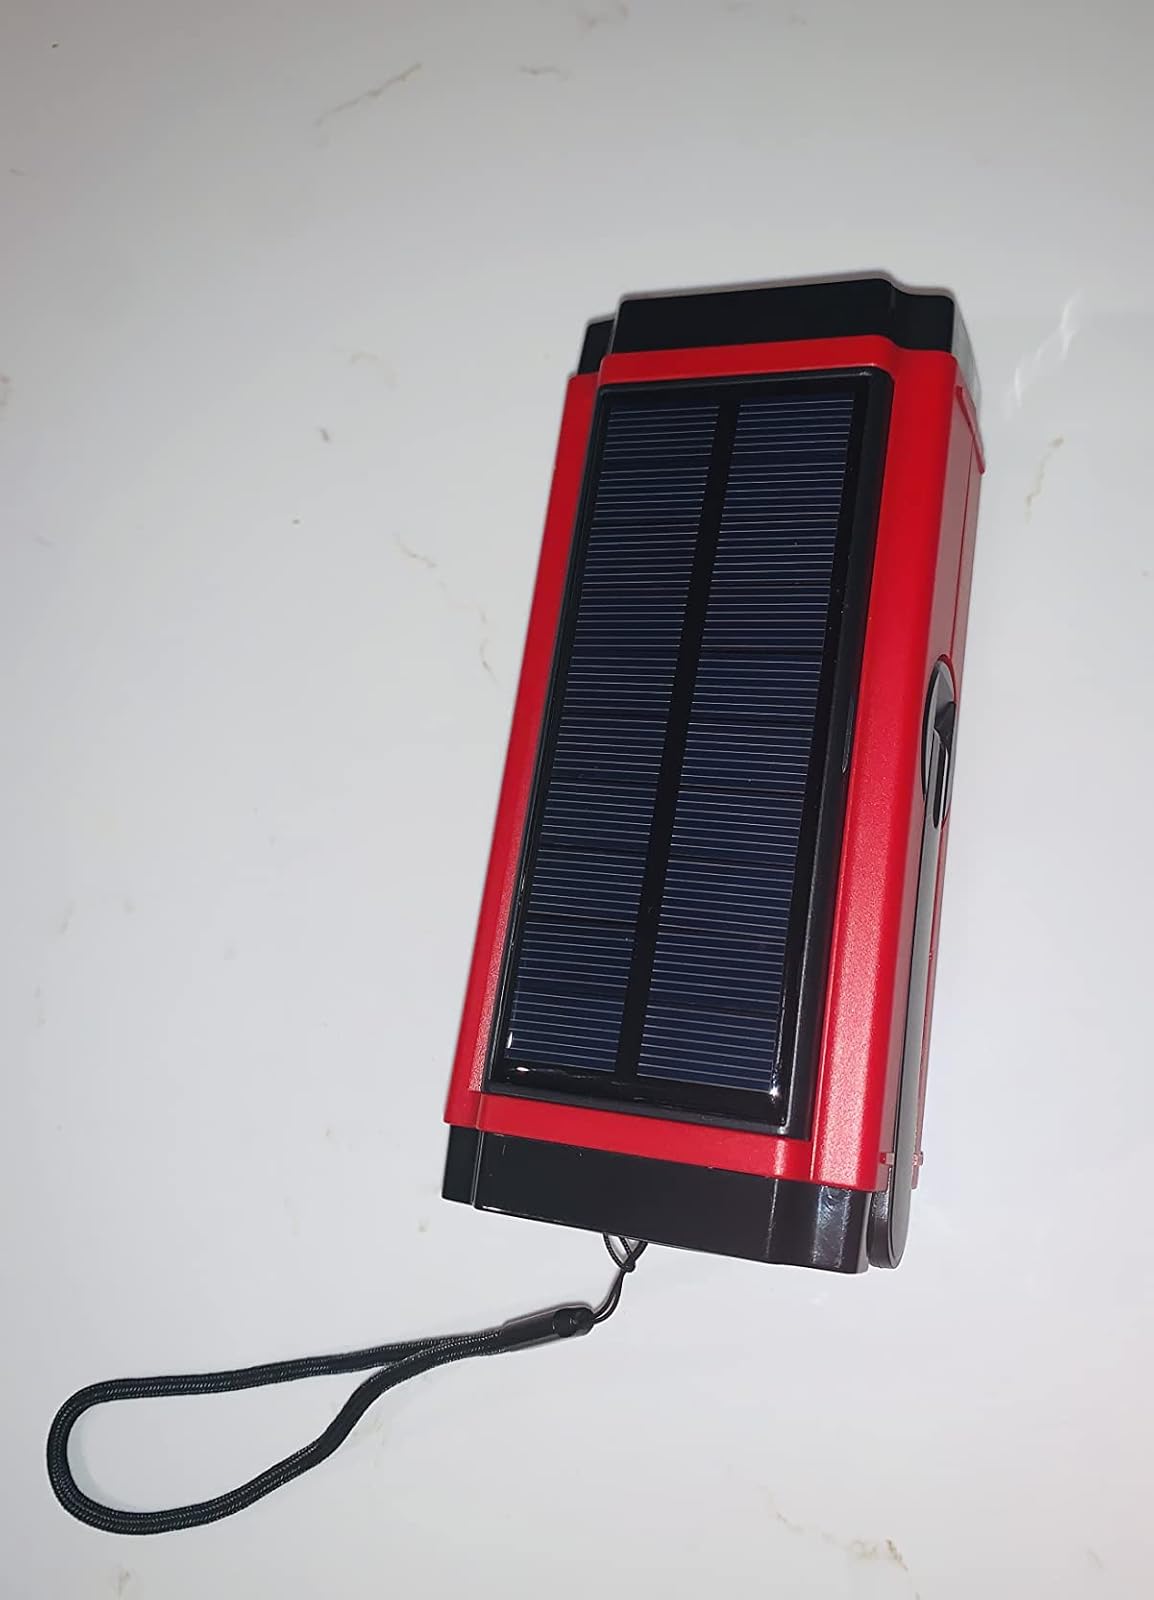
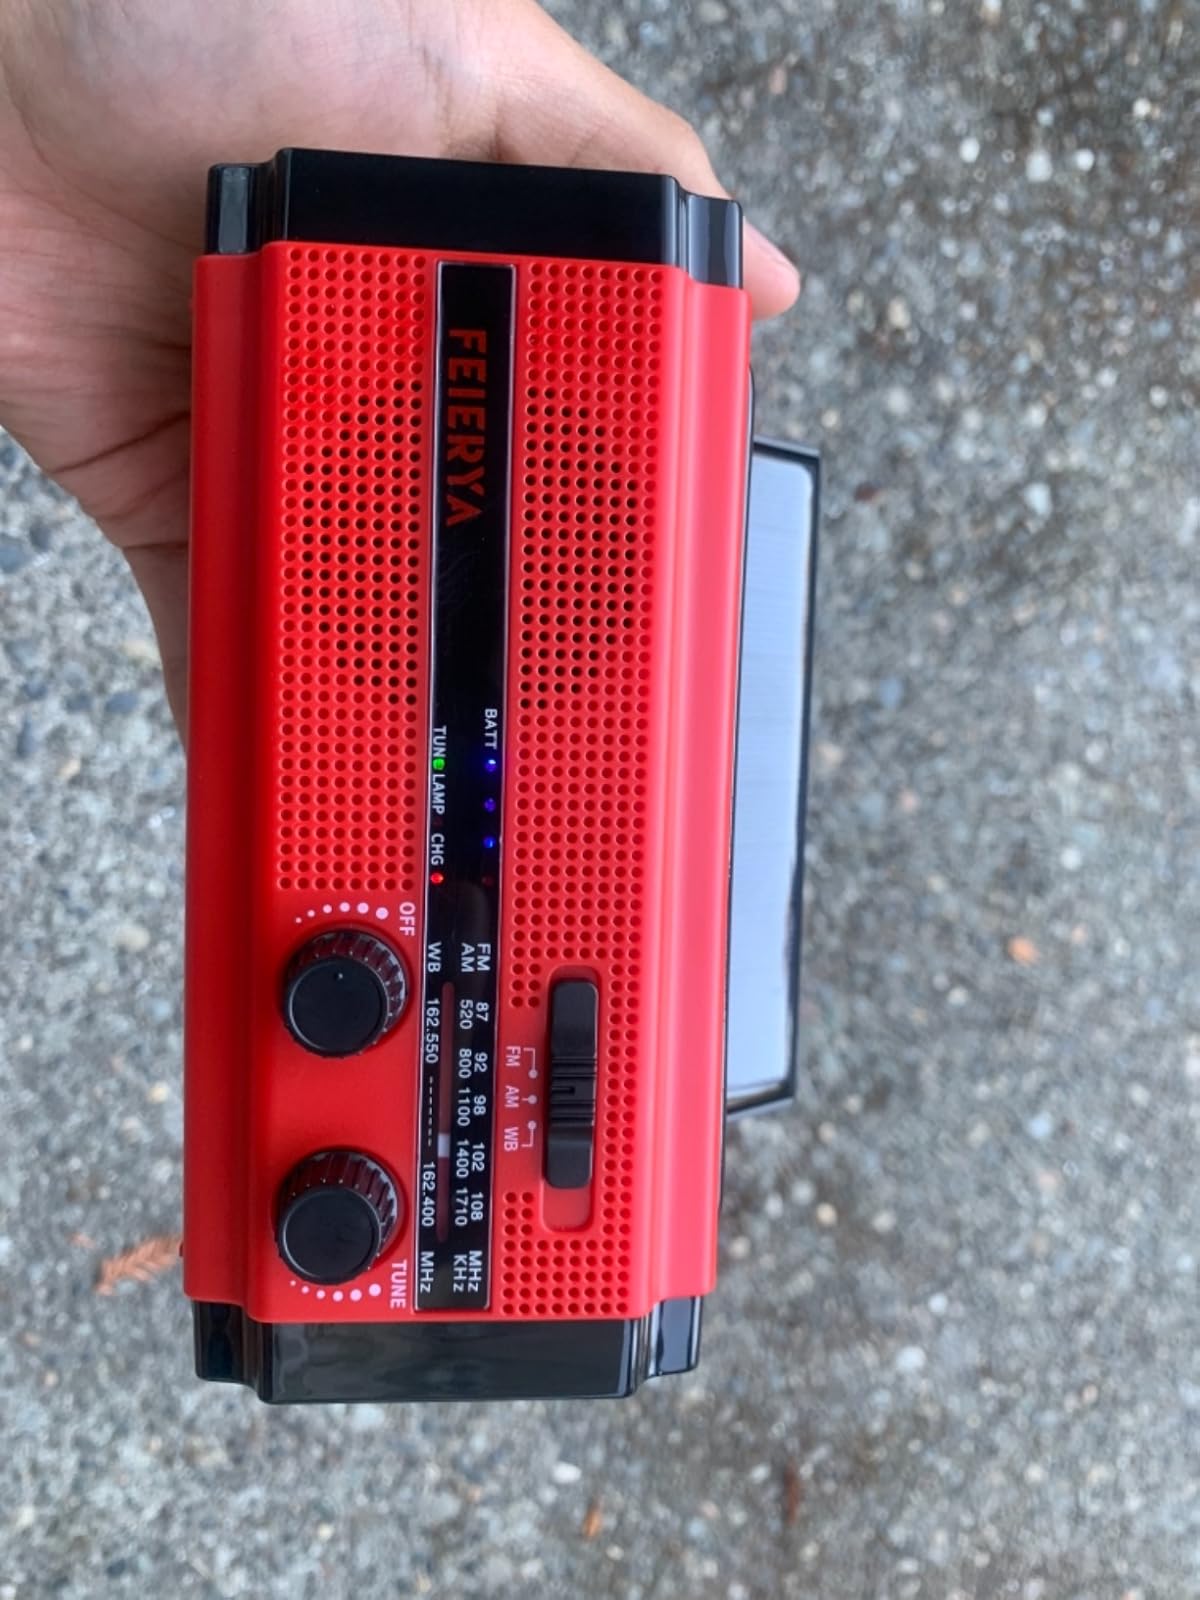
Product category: radio
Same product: yes